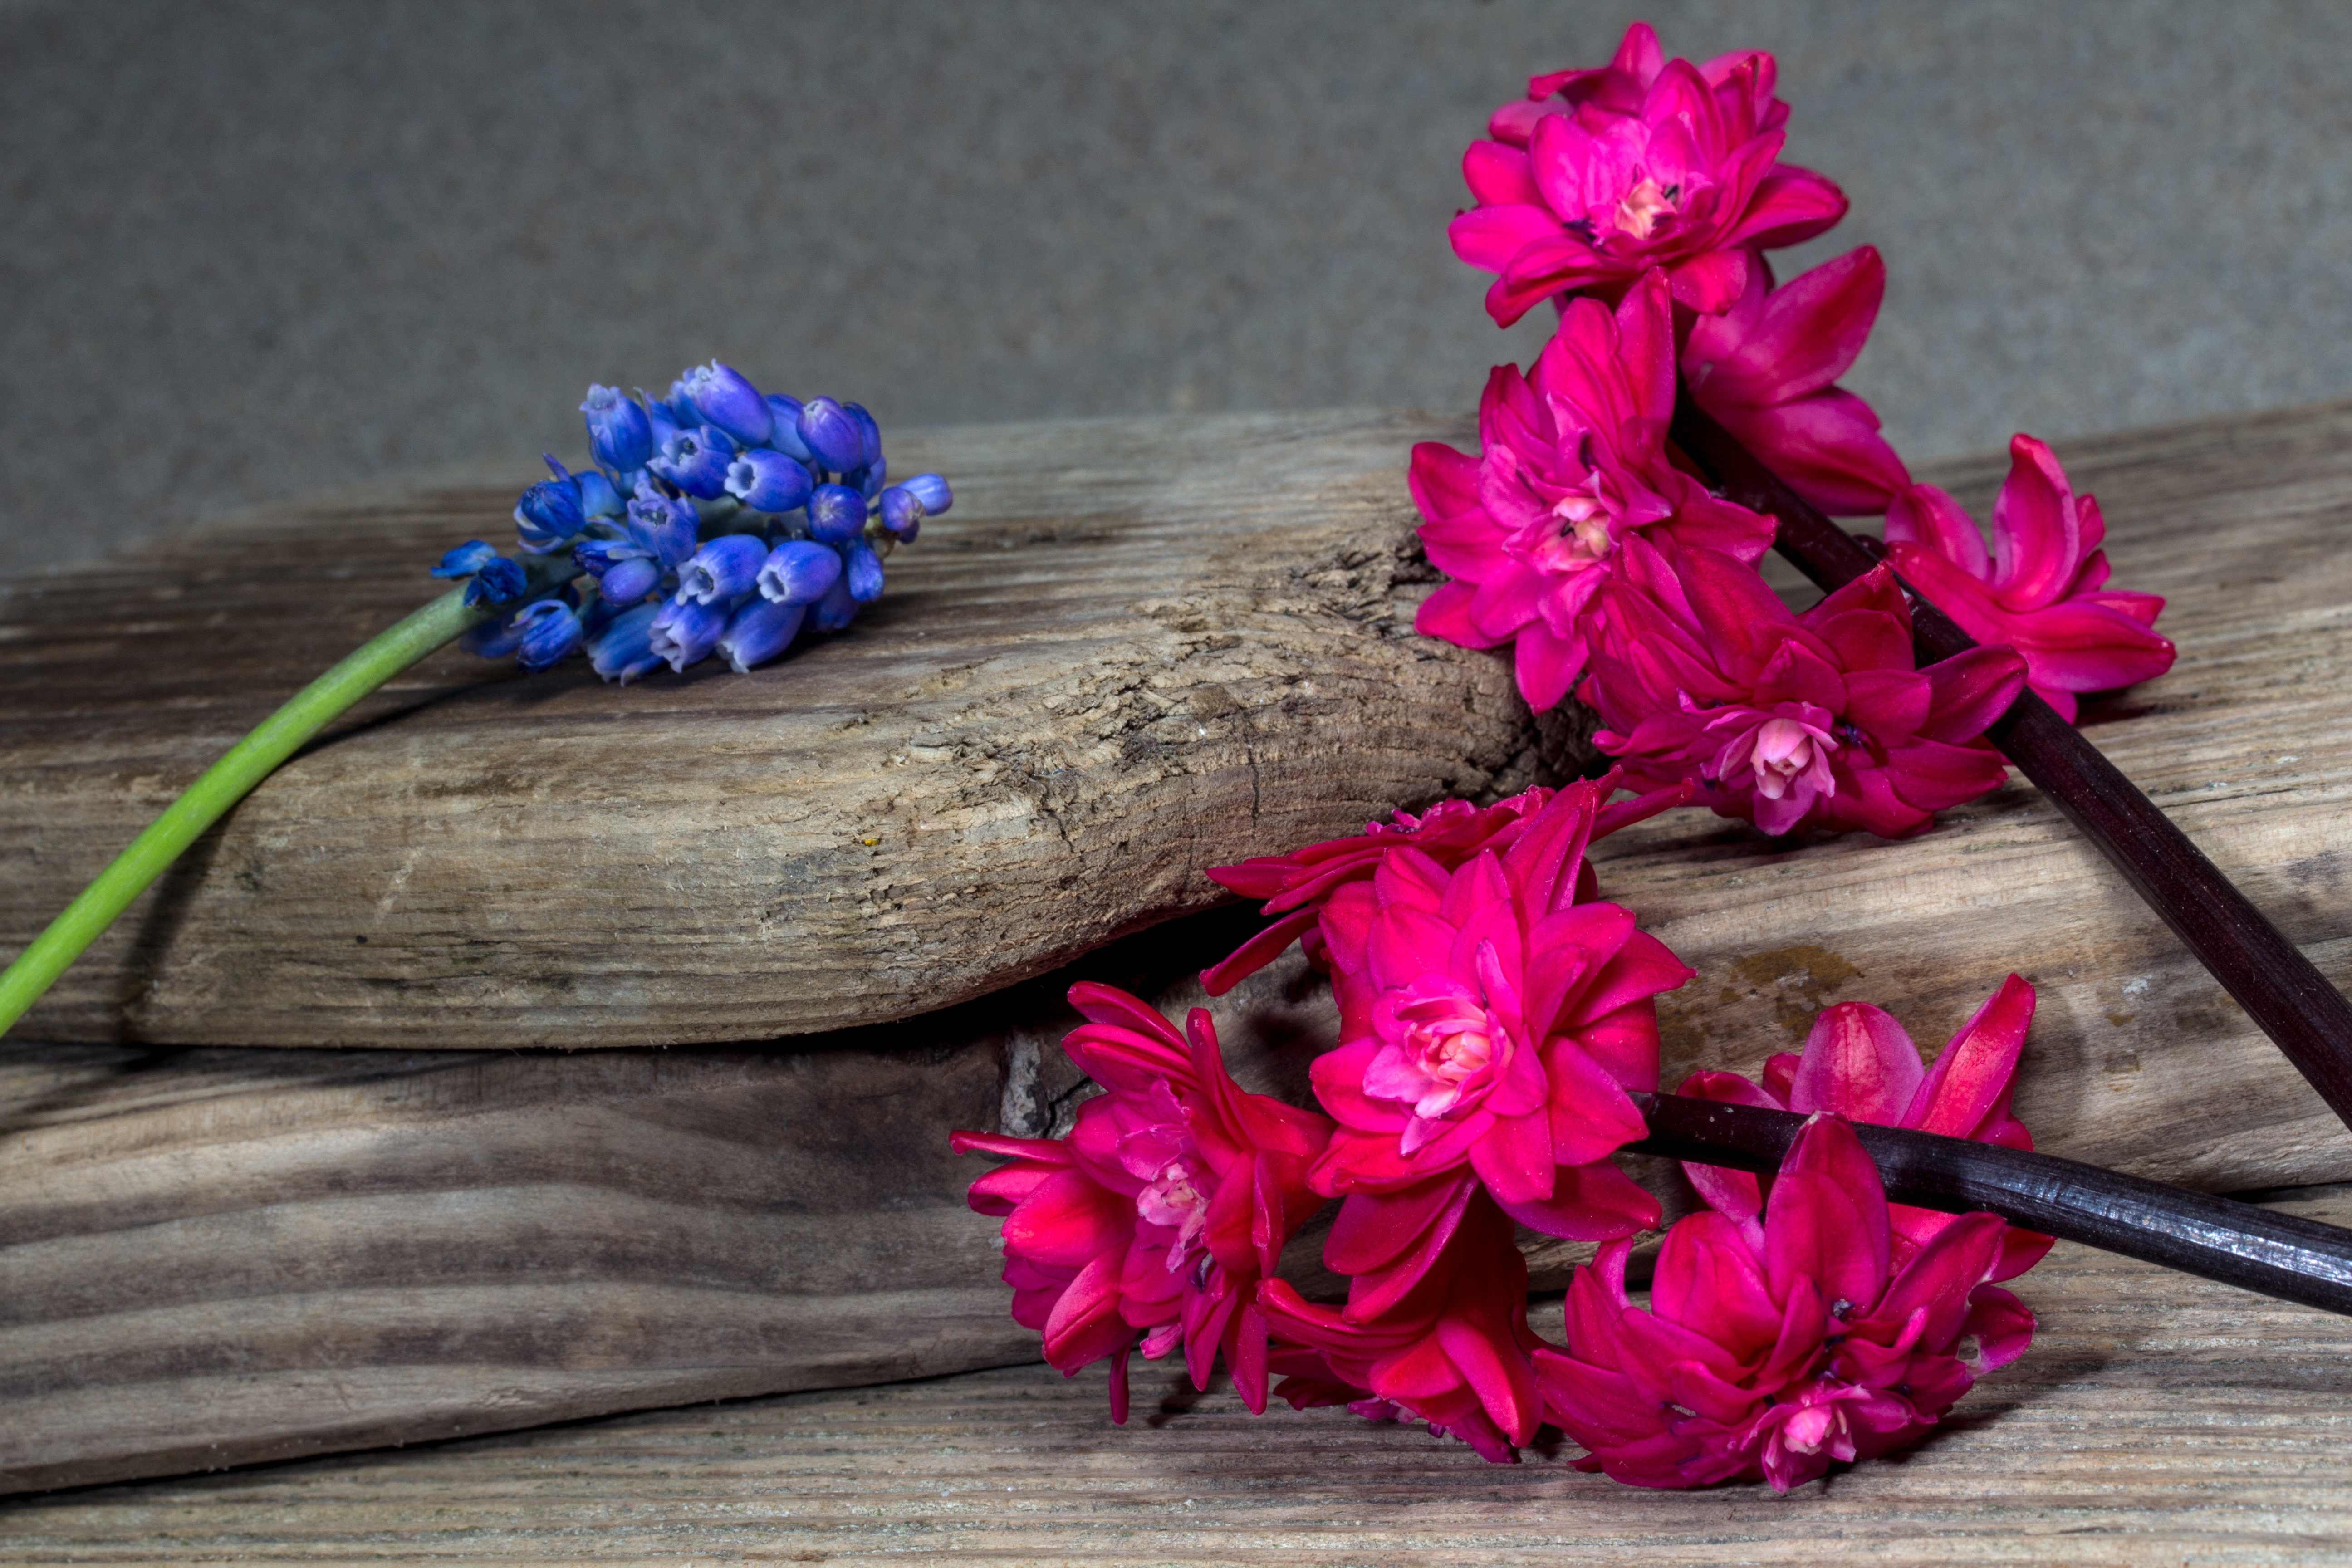
plant, wood, flower, purple, petal, pink, flora, still life, floristry, hyacinth, pink flowers, wooden boards, flowering plant, flower bouquet, cut flowers, floral design, land plant, fashion accessory, flower arranging